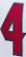
Number: 4